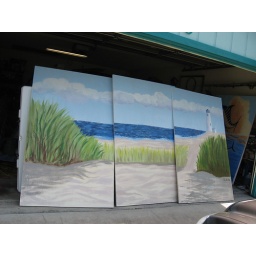
these are leaning against the truck in the garage, will go on front 3 windows of the house